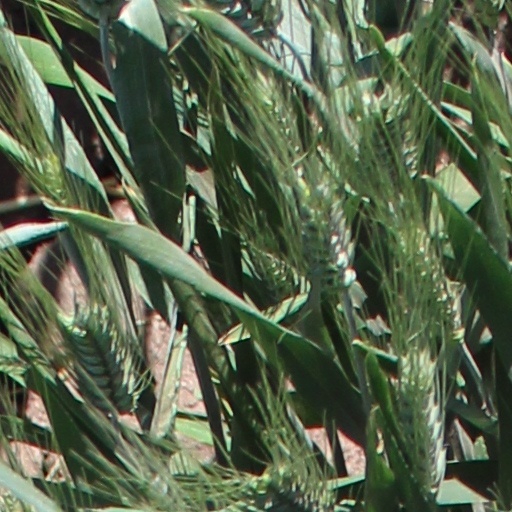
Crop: wheat